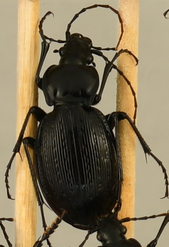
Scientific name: Carabus goryi
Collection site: Mountain Lake Biological Station Site (MLBS), plot MLBS_001